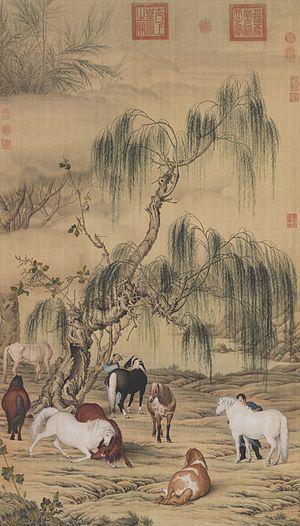
Des chevaux de couleur variée sont un témoignage de richesse en talents est une peinture sur soie de chevaux réalistes, à l'encre et en couleur, réalisée par le missionnaire jésuite milanais Giuseppe Castiglione durant son séjour à la cour impériale chinoise. Cette scène représente huit chevaux dans un paysage vallonné, surplombé d'un saule mort sur la droite. L'empereur Qing Gaozong lui attribue son titre, mais c'est l'empereur Qianlong qui en a revendiqué le premier la propriété. Cette peinture est désormais conservée au musée national du Palais, à Taïwan.